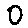
Label: 0